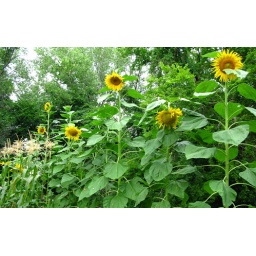
The giant sunflowers along the fence in our veggie garden are towering sky high.